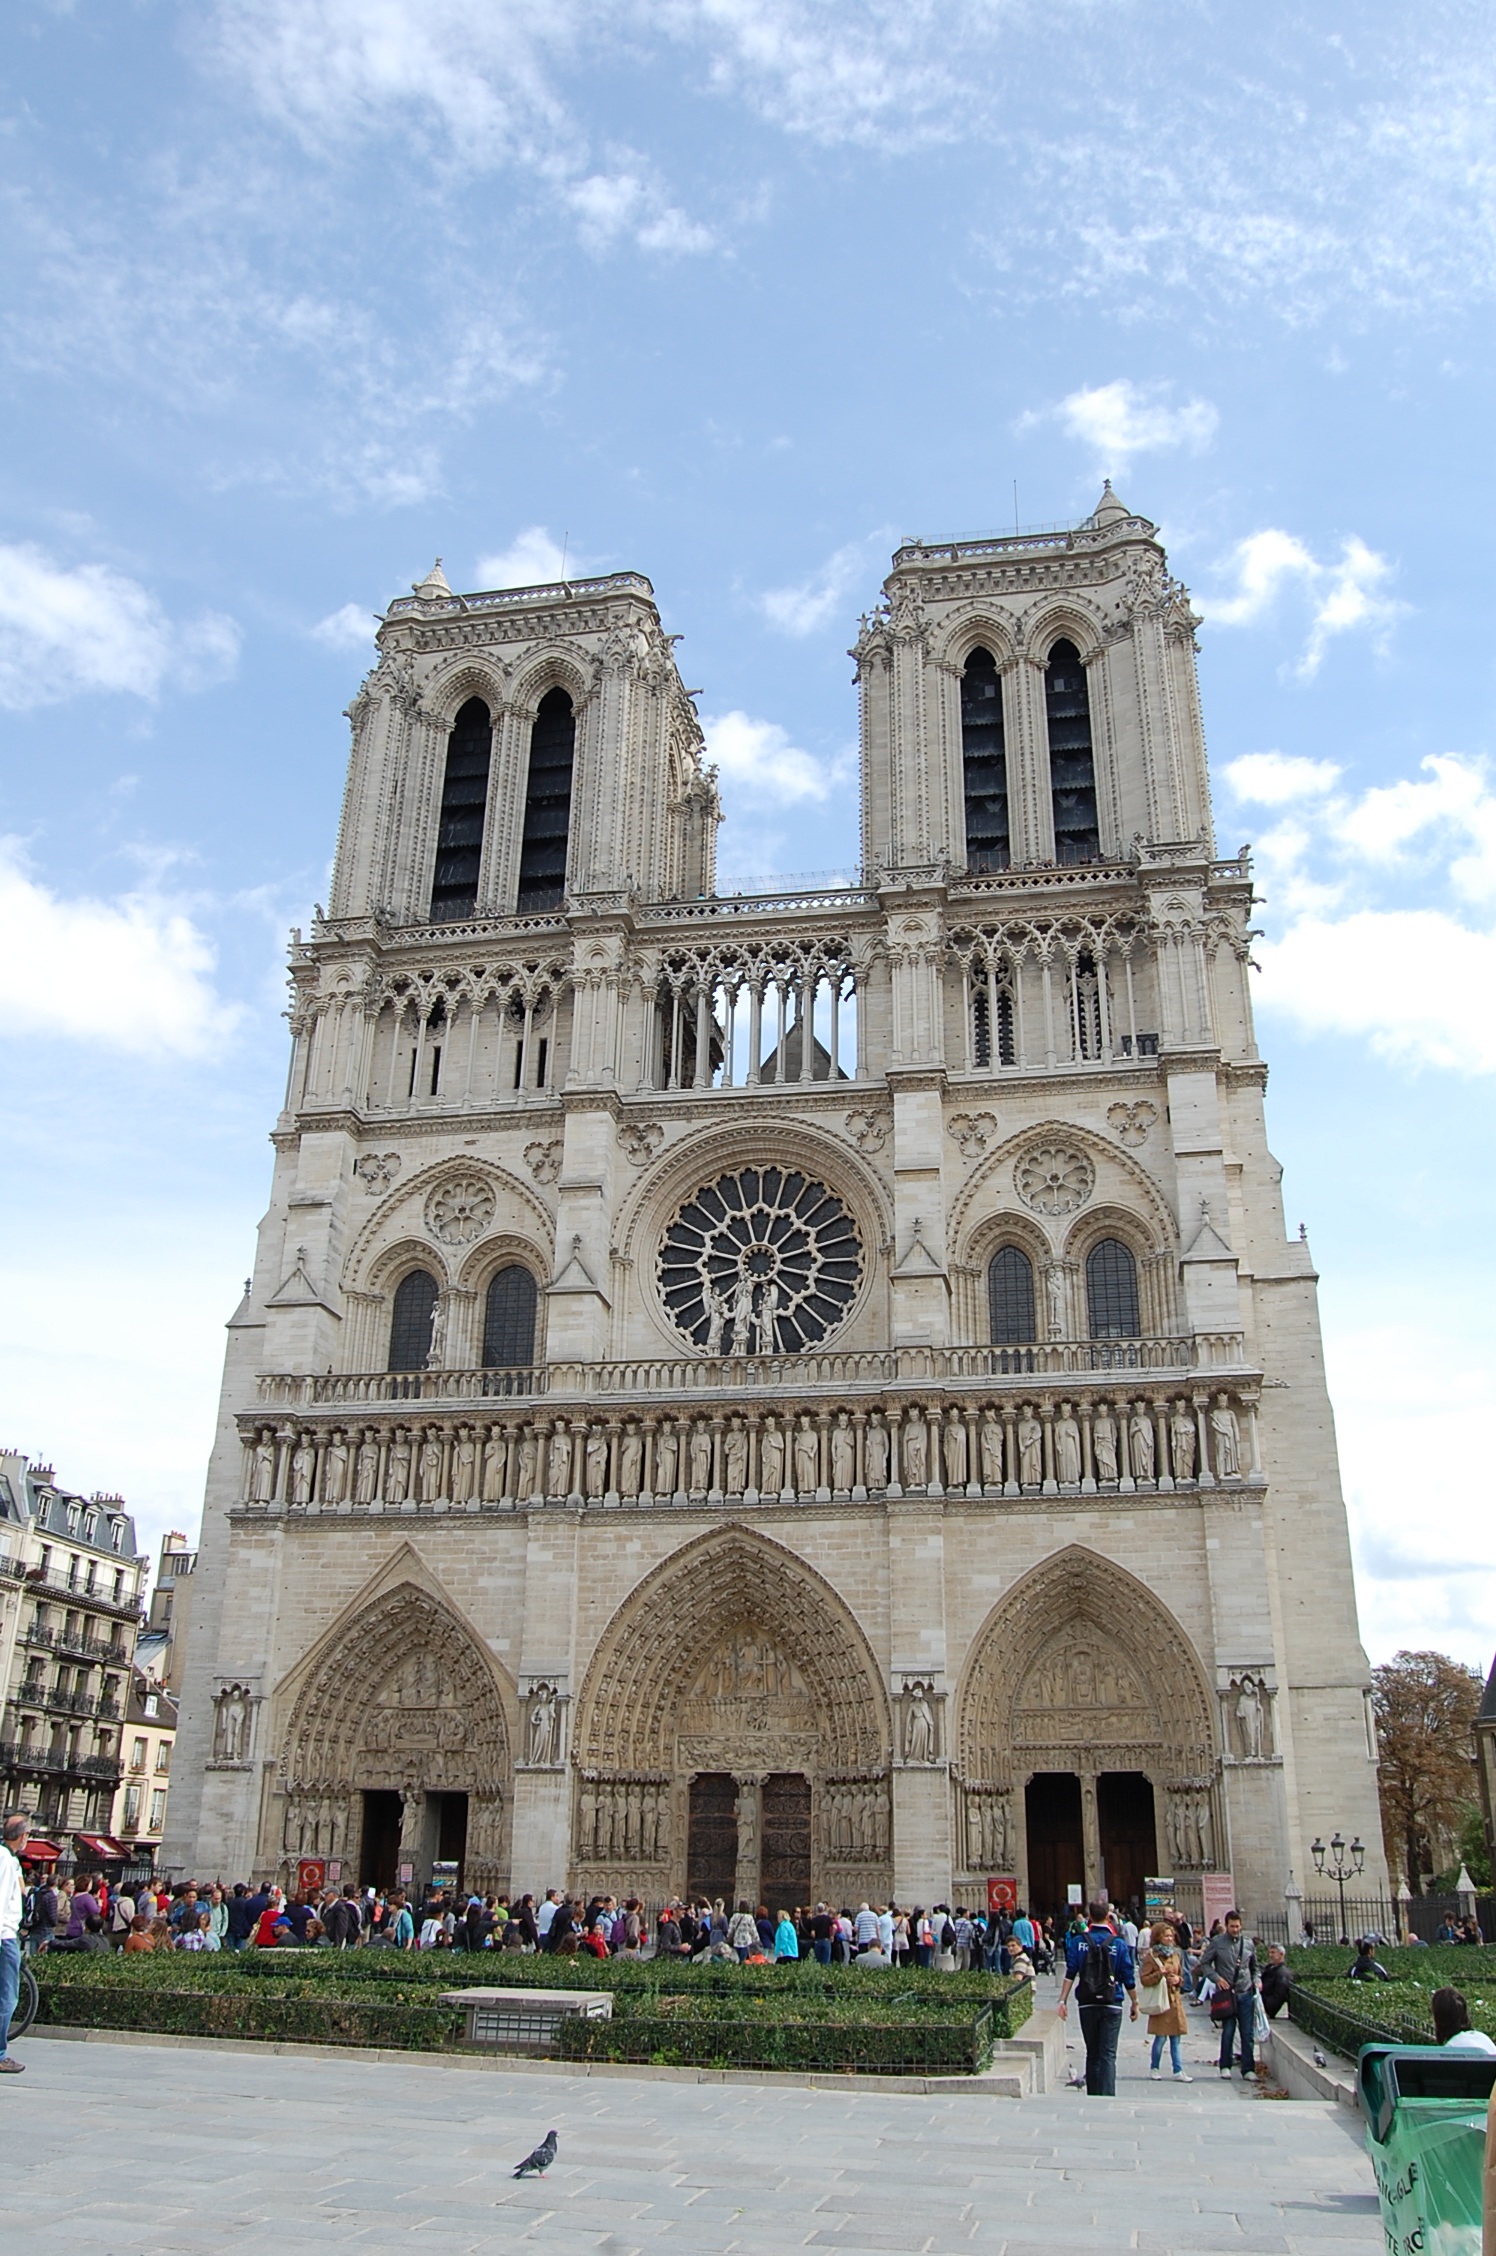
architecture, building, paris, france, arch, tower, landmark, facade, church, cathedral, place of worship, basilica, notre dame, ancient history, byzantine architecture